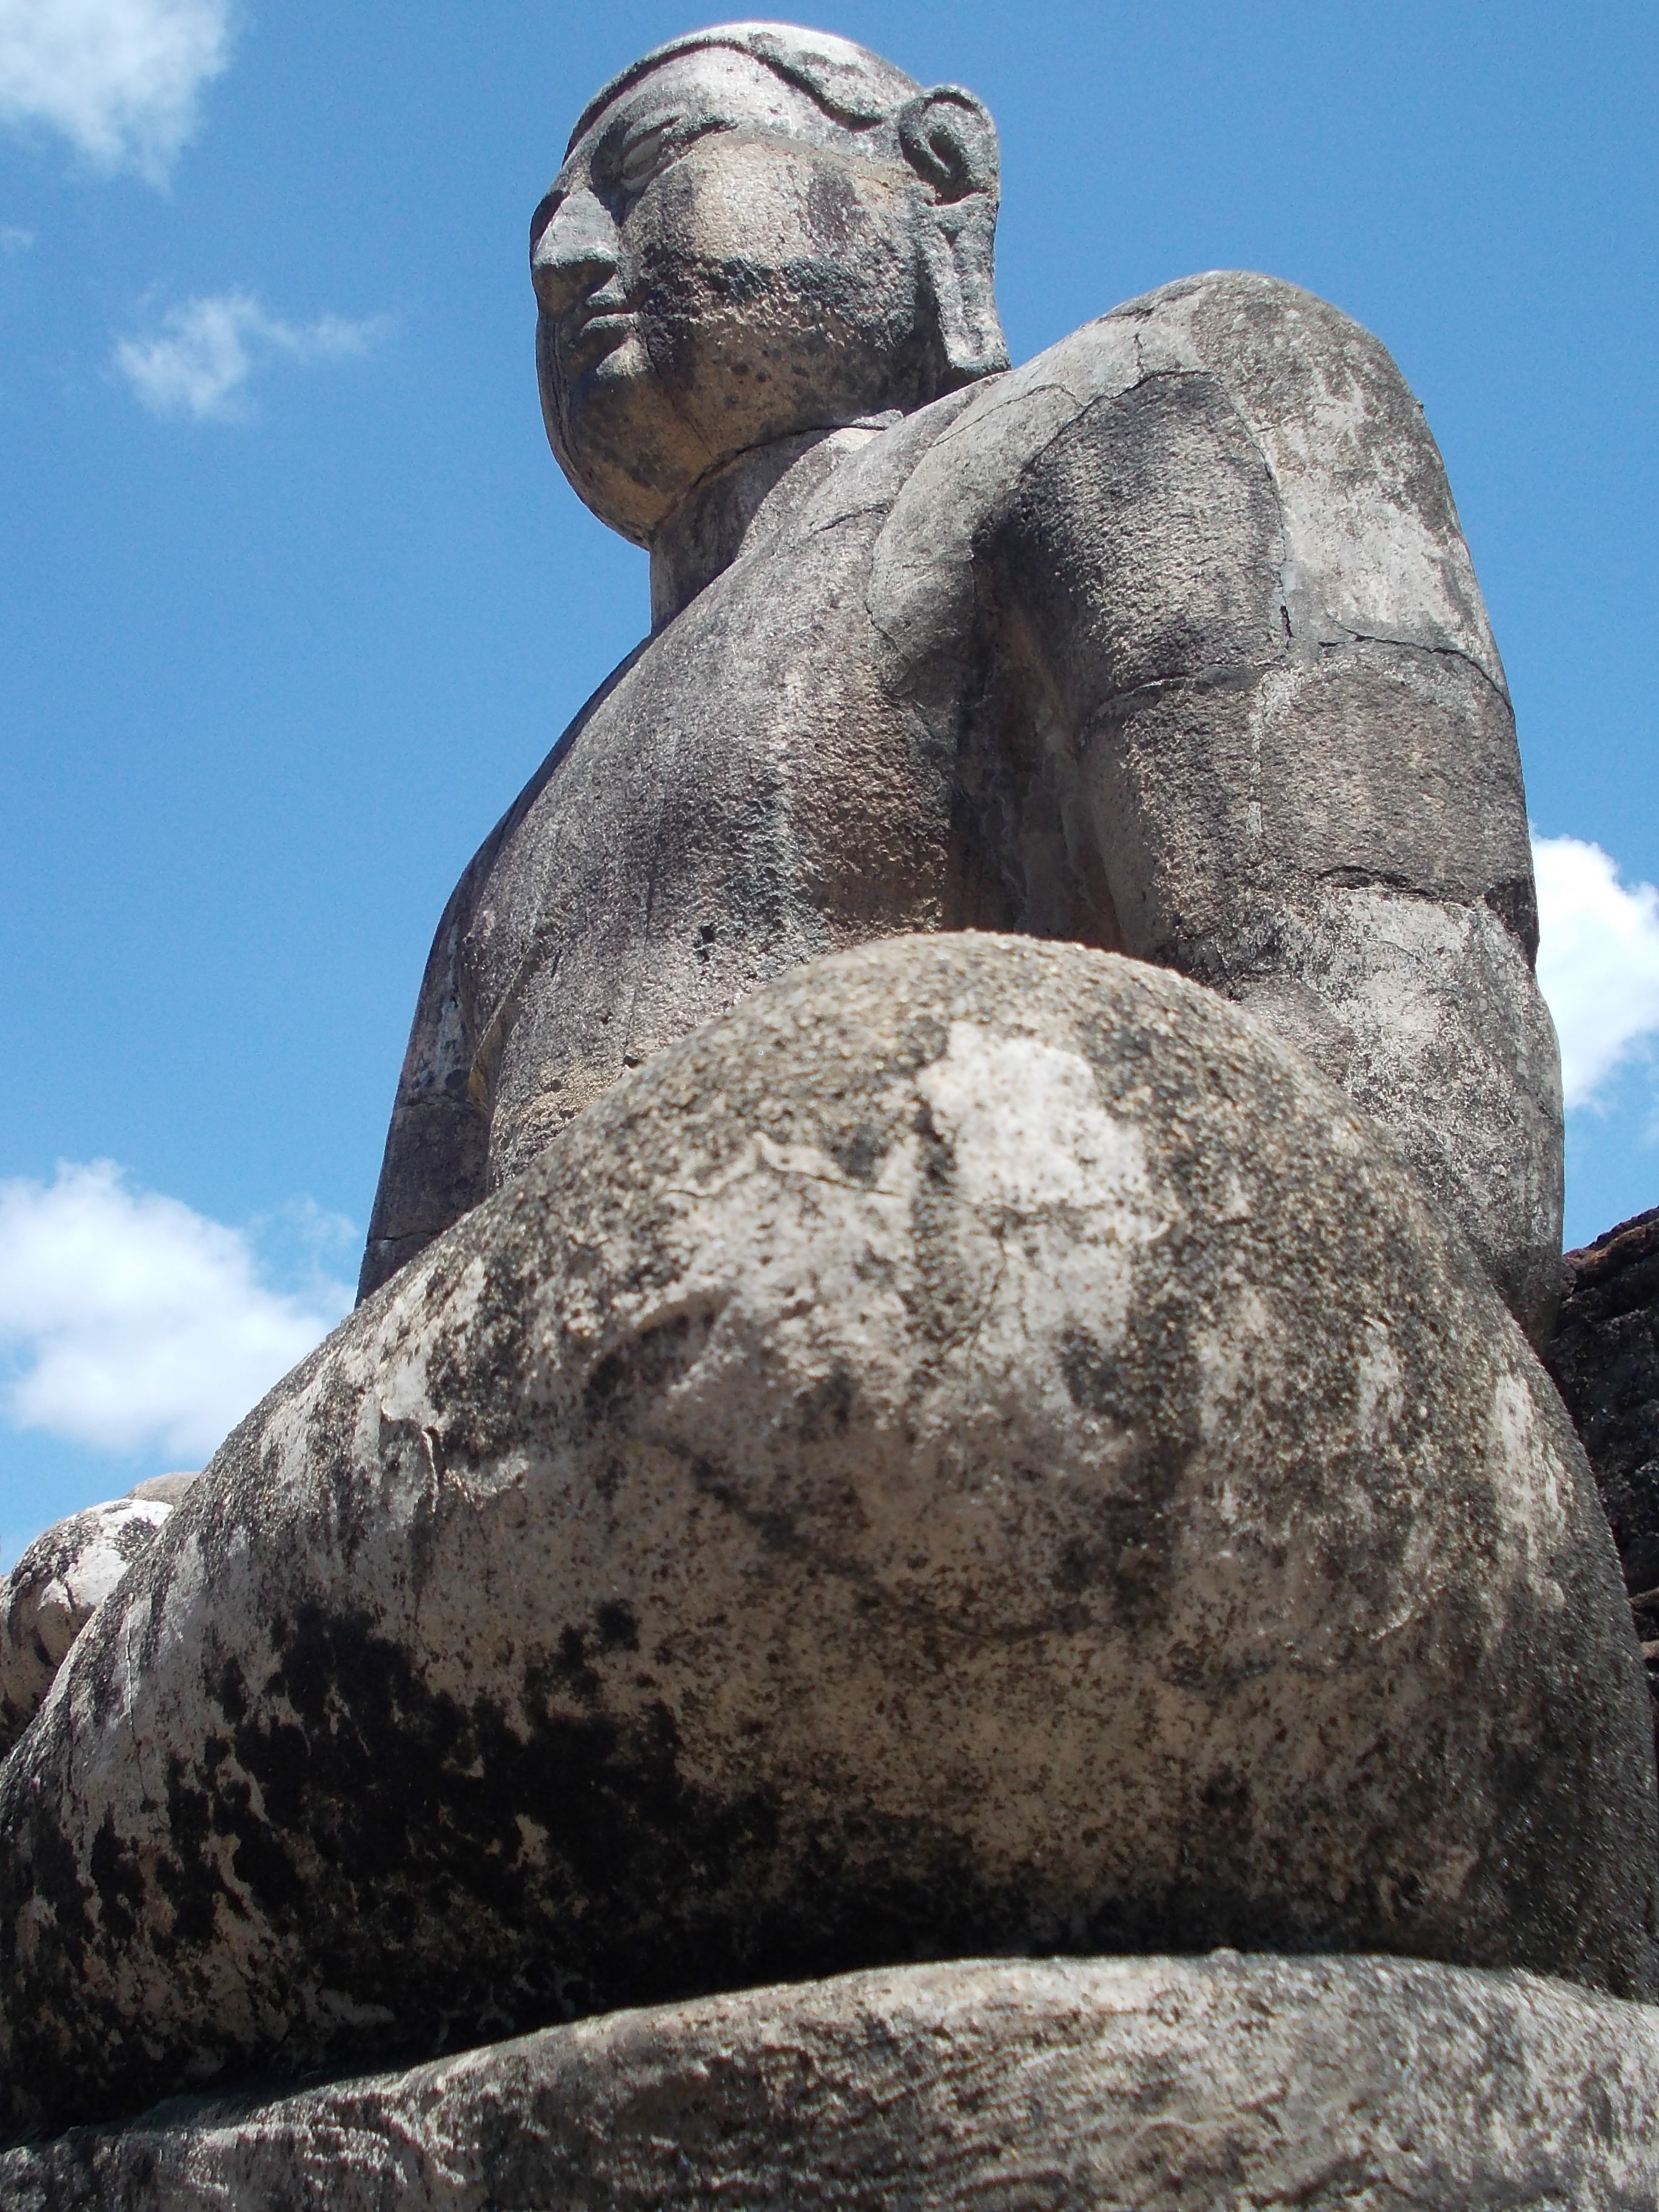
rock, stone, monument, statue, ancient, sculpture, stones, art, temple, ruins, boulder, carving, sri lanka, monolith, ancient history, polonnaruwa, watadageya